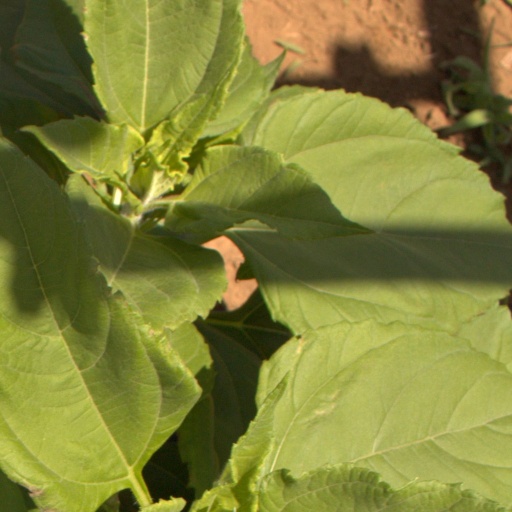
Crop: Jerusalem artichoke